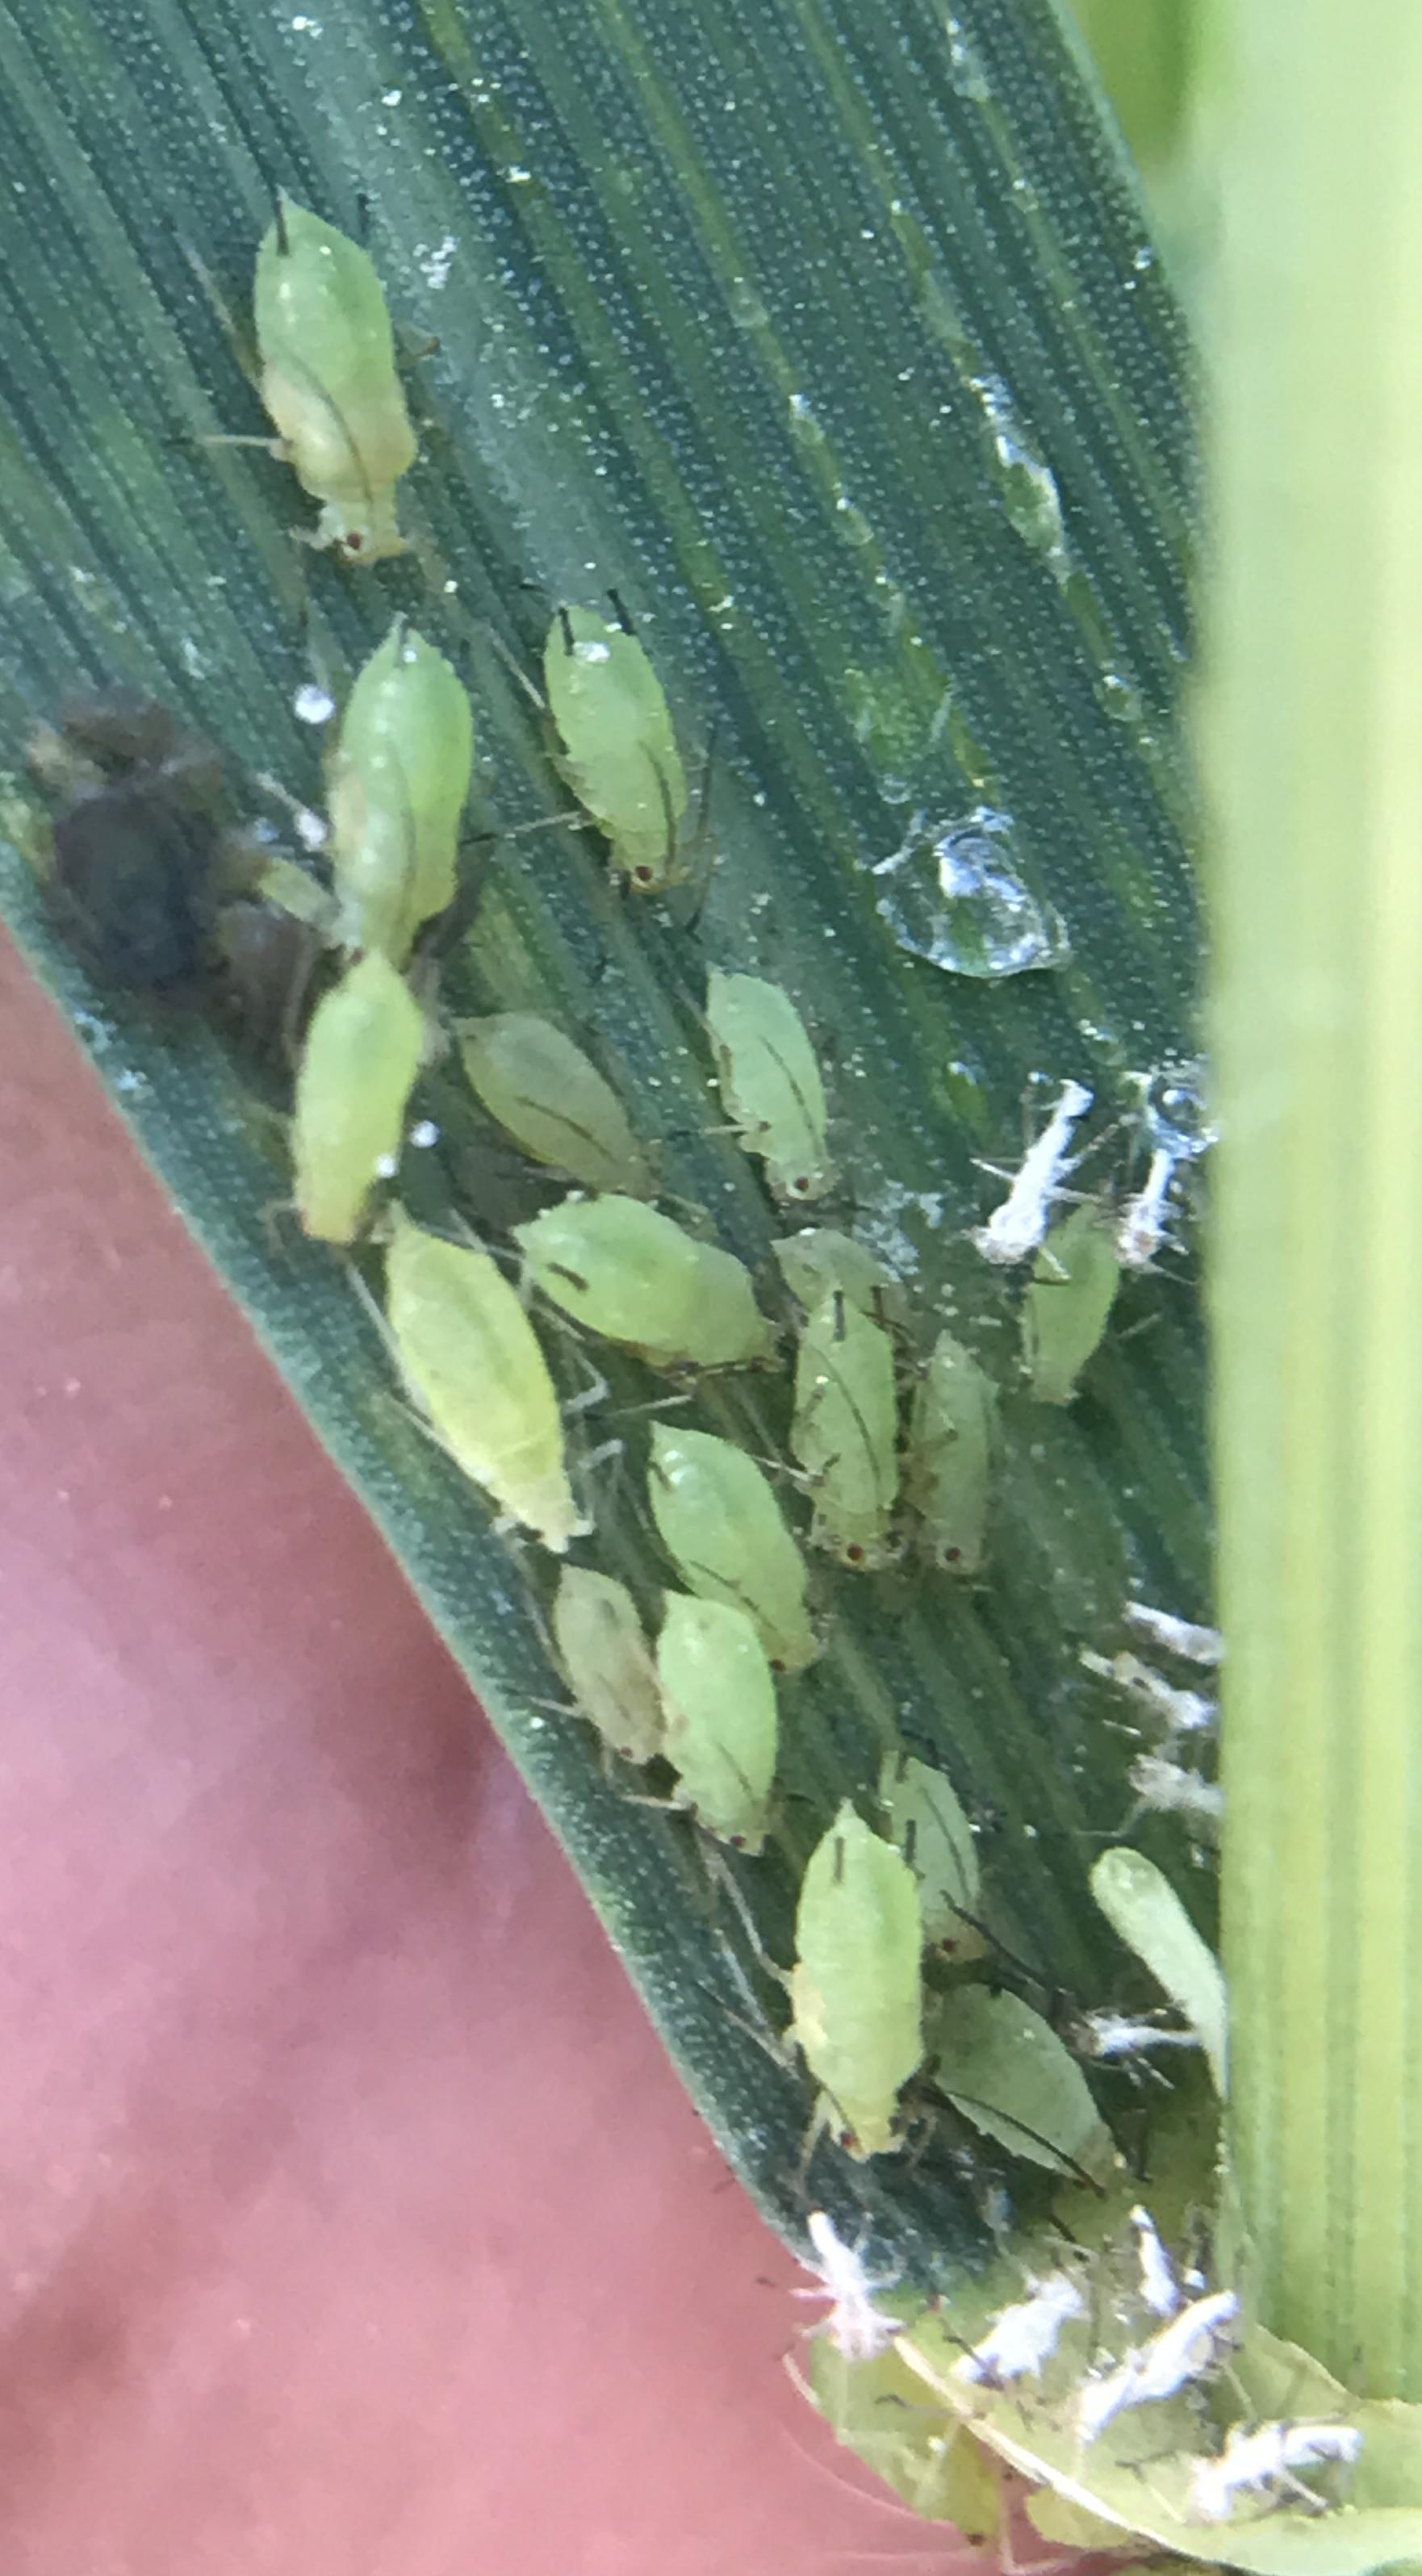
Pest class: english_grain_aphid